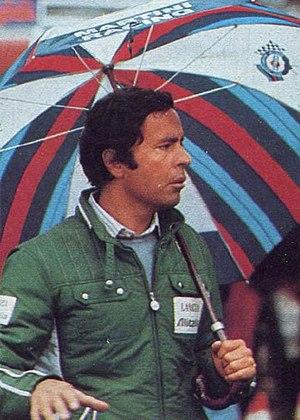
Cesare Fiorio, né le 26 mai 1939 à Turin, Italie est un ancien directeur sportif des écuries Ferrari, Ligier et de la Scuderia Minardi en Formule 1. Il est aussi l'ancien responsable de la Scuderia Lancia en Championnat du monde des rallyes. Il occupe actuellement un poste de commentateur à la télévision. Son fils Alessandro « Alex » Fiorio est pilote professionnel de rallye.
La Ferrari 643 est la monoplace de Formule 1 engagée par la Scuderia Ferrari lors des dix dernières courses du championnat du monde de Formule 1 1991. Elle est pilotée par les Français Alain Prost et Jean Alesi. Les Italiens Andrea Montermini et Dario Benuzzi sont également pilotes-essayeurs de l'écurie italienne lors de cette saison.